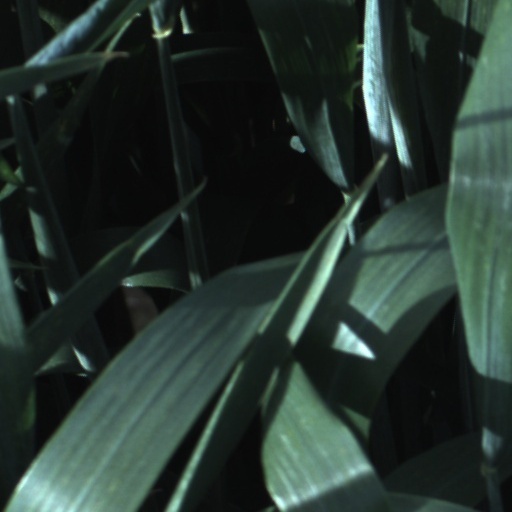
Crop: wheat